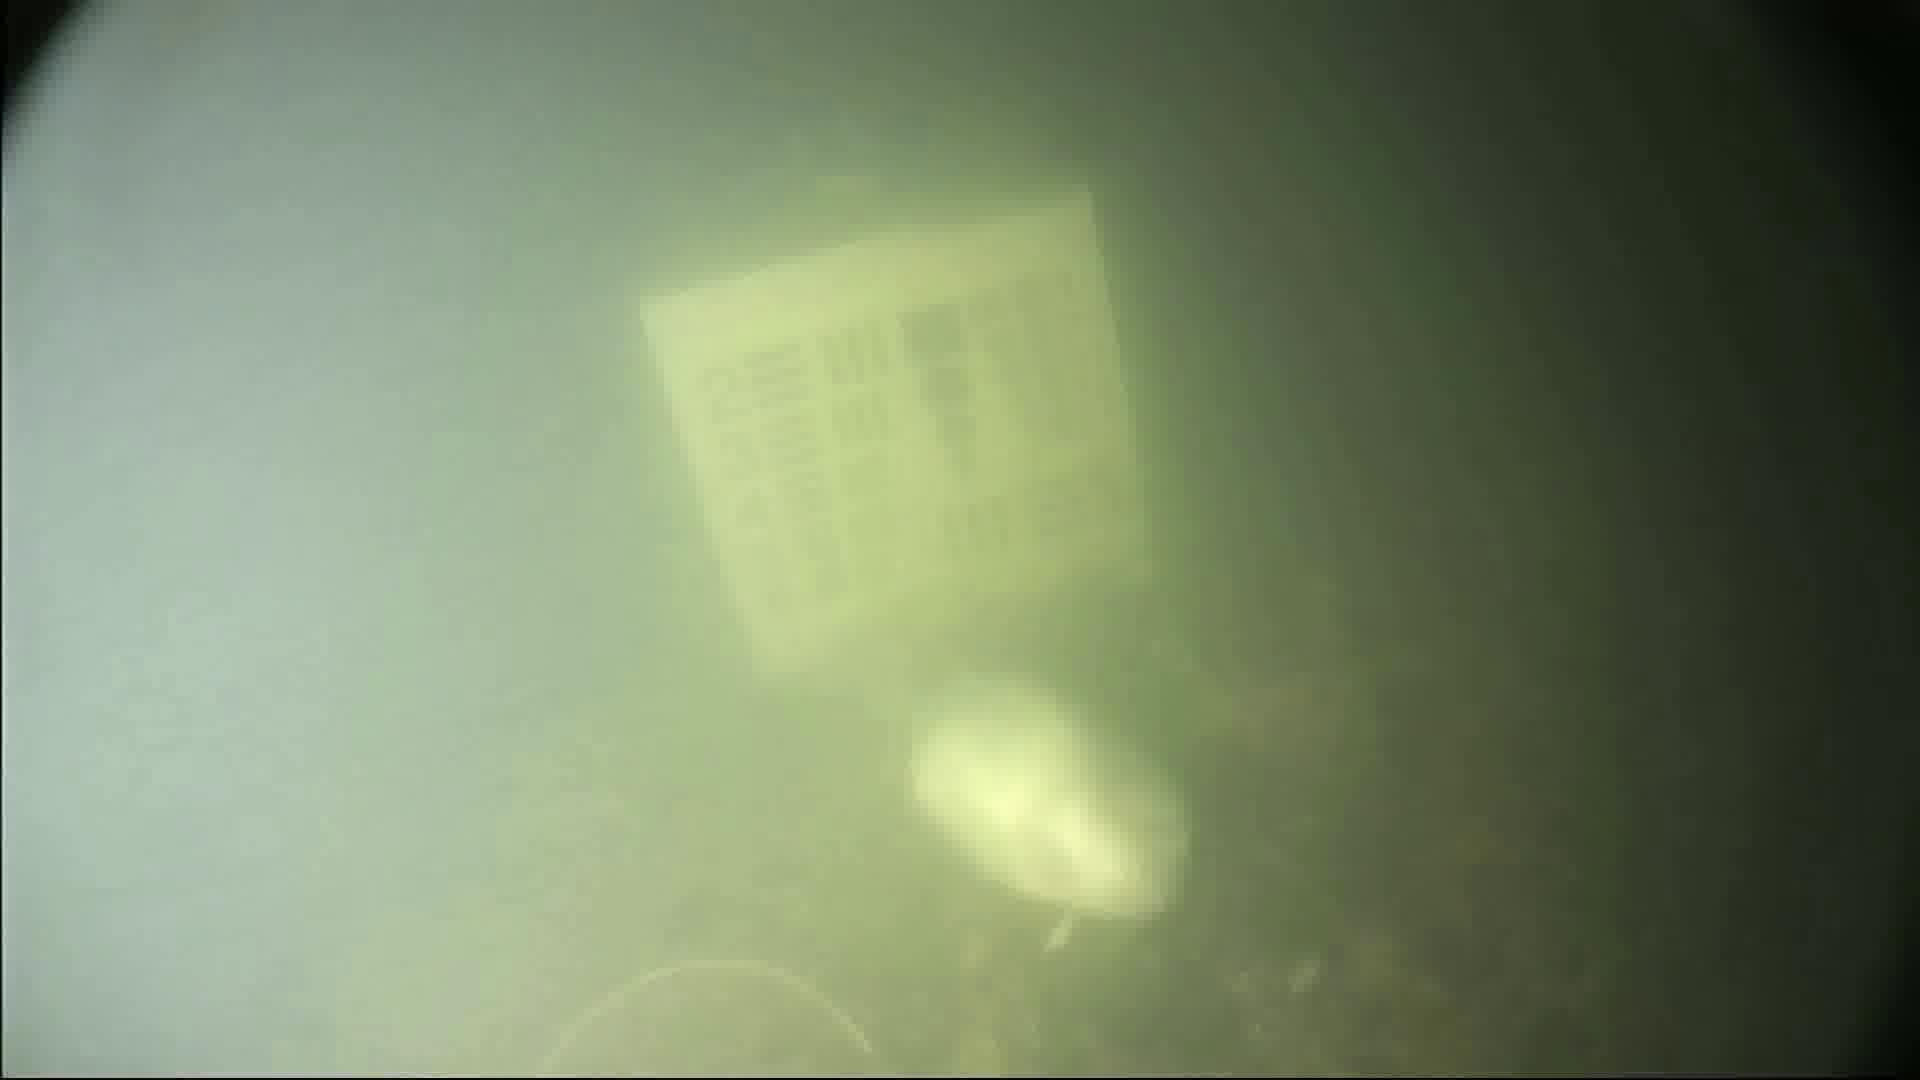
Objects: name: fish
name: crab